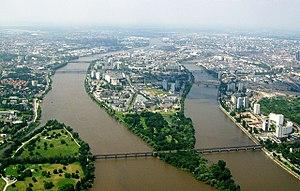
Vue aérienne de l'Île de Nantes, depuis son extrémité amont (Nantes, France)
L’île de Nantes est une île fluviale située sur le cours de la Loire, à Nantes, et constituant l'un des 11 quartiers de la ville.
Nantes a été présentée en 2004 comme « la ville la plus agréable d'Europe » par le magazine Time, pour ses espaces verts et sa qualité de vie. Selon le magazine, elle a su attirer de nouveaux habitants par son dynamisme, sa culture et sa créativité. Nantes obtient pour l'année 2013 le titre de « capitale verte européenne ».
Nantes est une commune de l'ouest de la France, située au sud du Massif armoricain, qui s'étend sur les rives de la Loire, à 50 km de l'océan Atlantique.
La liste des îles sur la Loire recense, par département, d'amont en aval du fleuve, les îles situées sur la Loire, en France.
L'unité urbaine de Nantes est une unité urbaine française centrée sur la ville de Nantes, préfecture et principale ville de la Loire-Atlantique et, en même temps, capitale régionale des Pays de la Loire.
Cet article recense les îles de Nantes, qu'elles existent actuellement ou qu'elles aient disparu.